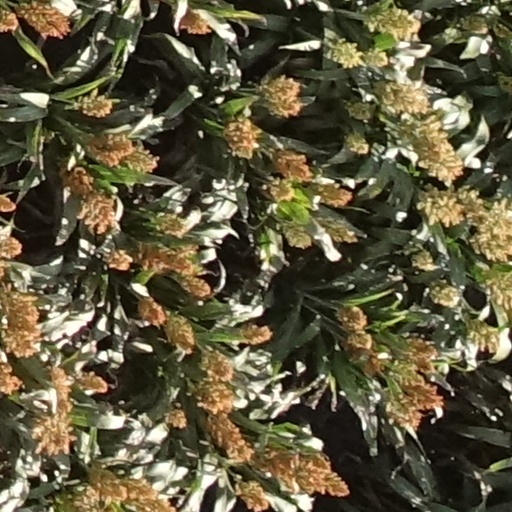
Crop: sorghum